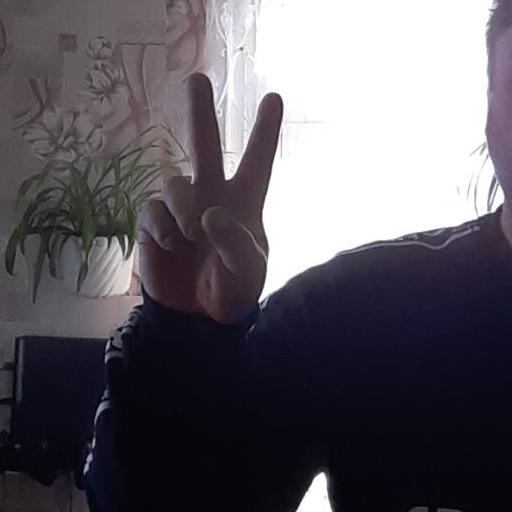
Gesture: peace